Riverton Prize

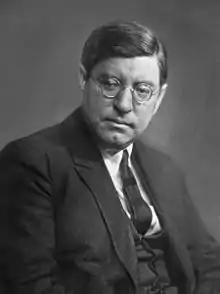
The Riverton prize is named for Sven Elvestad who published detective stories under the pen name Stein Riverton.

The Riverton Prize is a literature award given annually to the best work of Norwegian crime fiction (novel, short story, play, original screenplay).